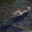
Label: beaver